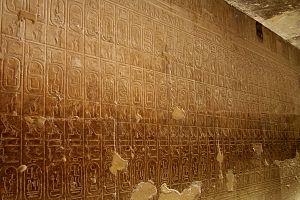
La période pharaonique en Égypte antique s'étend sur environ 3 000 ans et se décompose en onze grandes périodes incluant trente-trois dynasties de souverains. Les sources nécessaires à l'établissement d'une chronologie sont multiples et comprennent les listes royales établies depuis l'Antiquité et les travaux et découvertes des égyptologues depuis le XIXᵉ siècle.